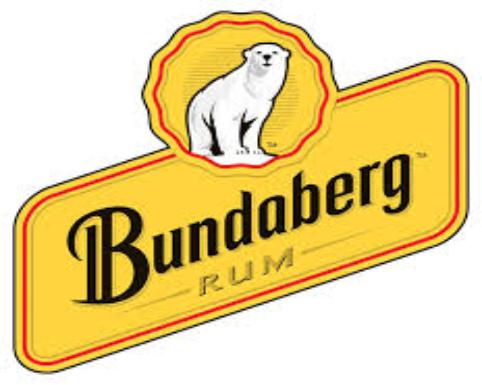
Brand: Bundaberg
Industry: Food